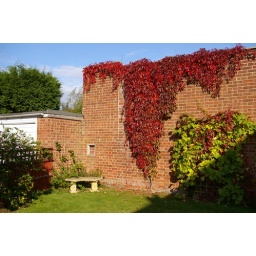
Virginia Creeper, green to red in one week